Hell High

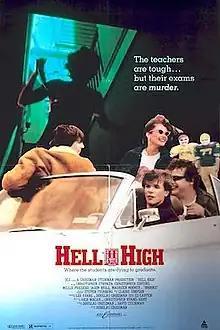
Theatrical release poster

Hell High is a 1989 American slasher film written, produced, and directed by Douglas Grossman, and starring Christopher Stryker, Maureen Mooney, Christopher Cousins, and Millie Prezioso. The film centers on a school teacher who suffers a mental breakdown after being harassed and attacked by a group of her students, driving her into a homicidal rage.